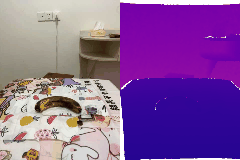
Label: banana